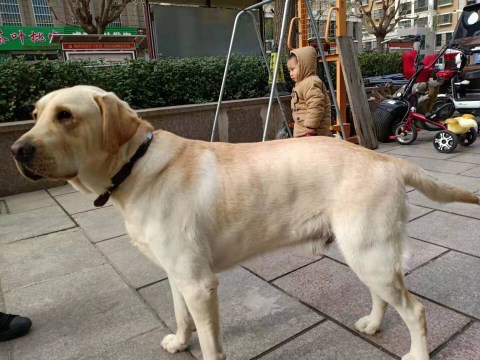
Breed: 3580-n000122-Labrador_retriever